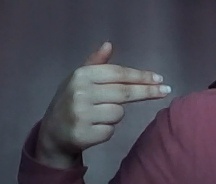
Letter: ghain